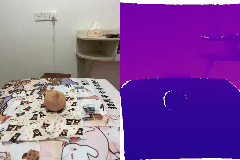
Label: peach